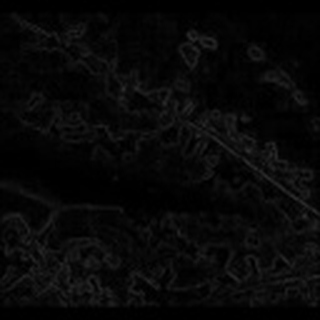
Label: cotton_bacterial_blight